Japanese cuisine in São Paulo

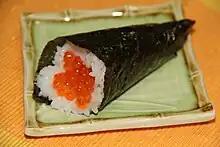
Temaki

Japanese Brazilian Cuisine may have originated in São Paulo, but its influences extend on a global scale. Moving into Europe, Japanese Brazilian cuisine has recently started to open restaurants. The intersectionality of Japanese Brazilian cuisine in the western world is important to note because it displays the impact outside of the originally small community affect of this cuisine and culture.